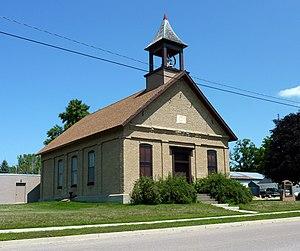
Garden City est une census-designated place située dans le comté de Blue Earth, dans l’État du Minnesota, aux États-Unis. Sa population s’élevait à 255 habitants lors du recensement de 2010.